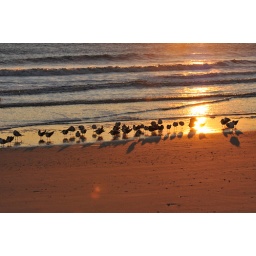
cold day in feb strange birds on beach 004